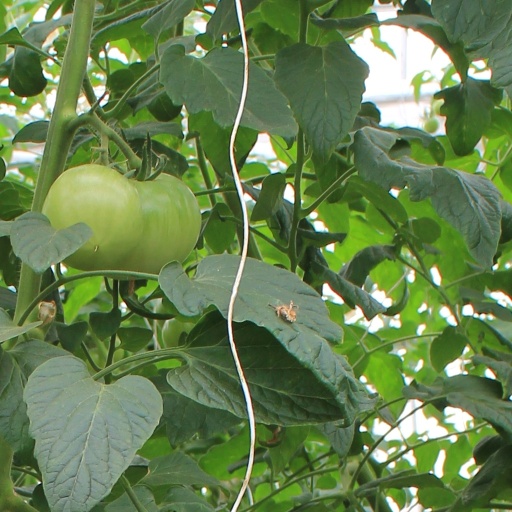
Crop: tomato